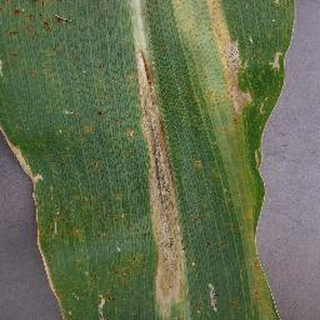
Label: corn_northern_leaf_blight